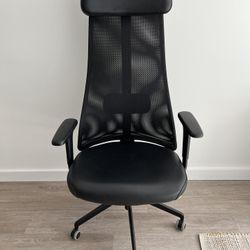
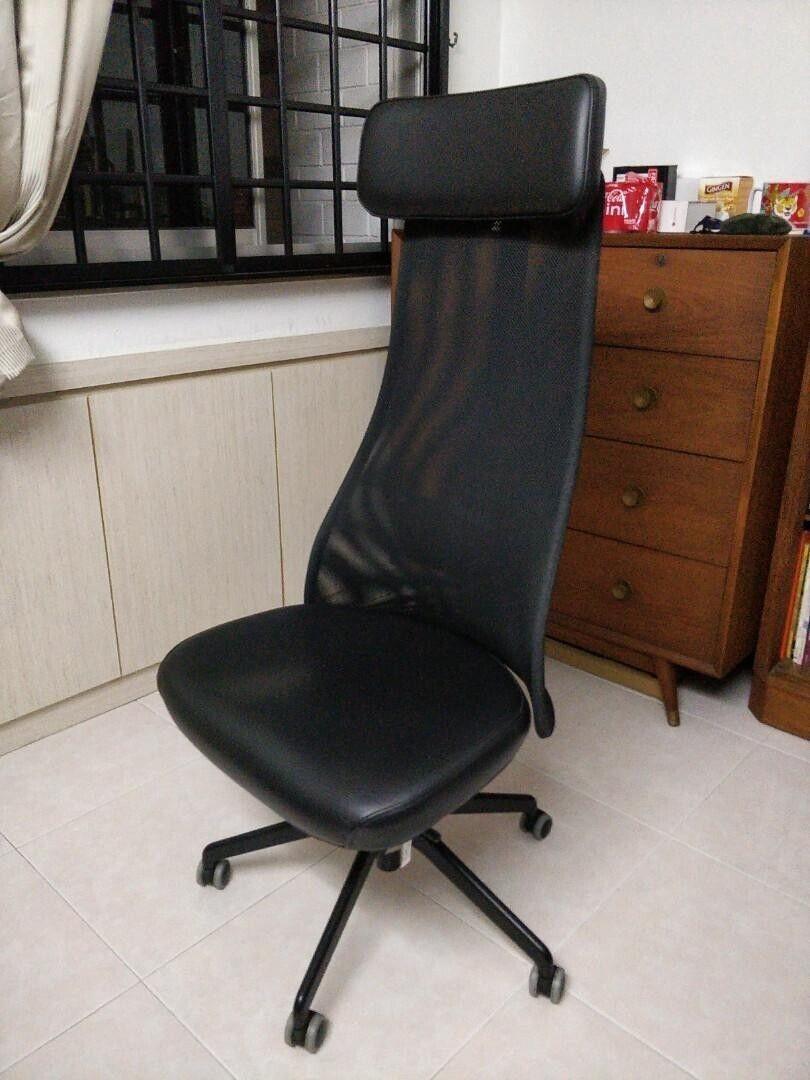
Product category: items_chair
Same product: yes